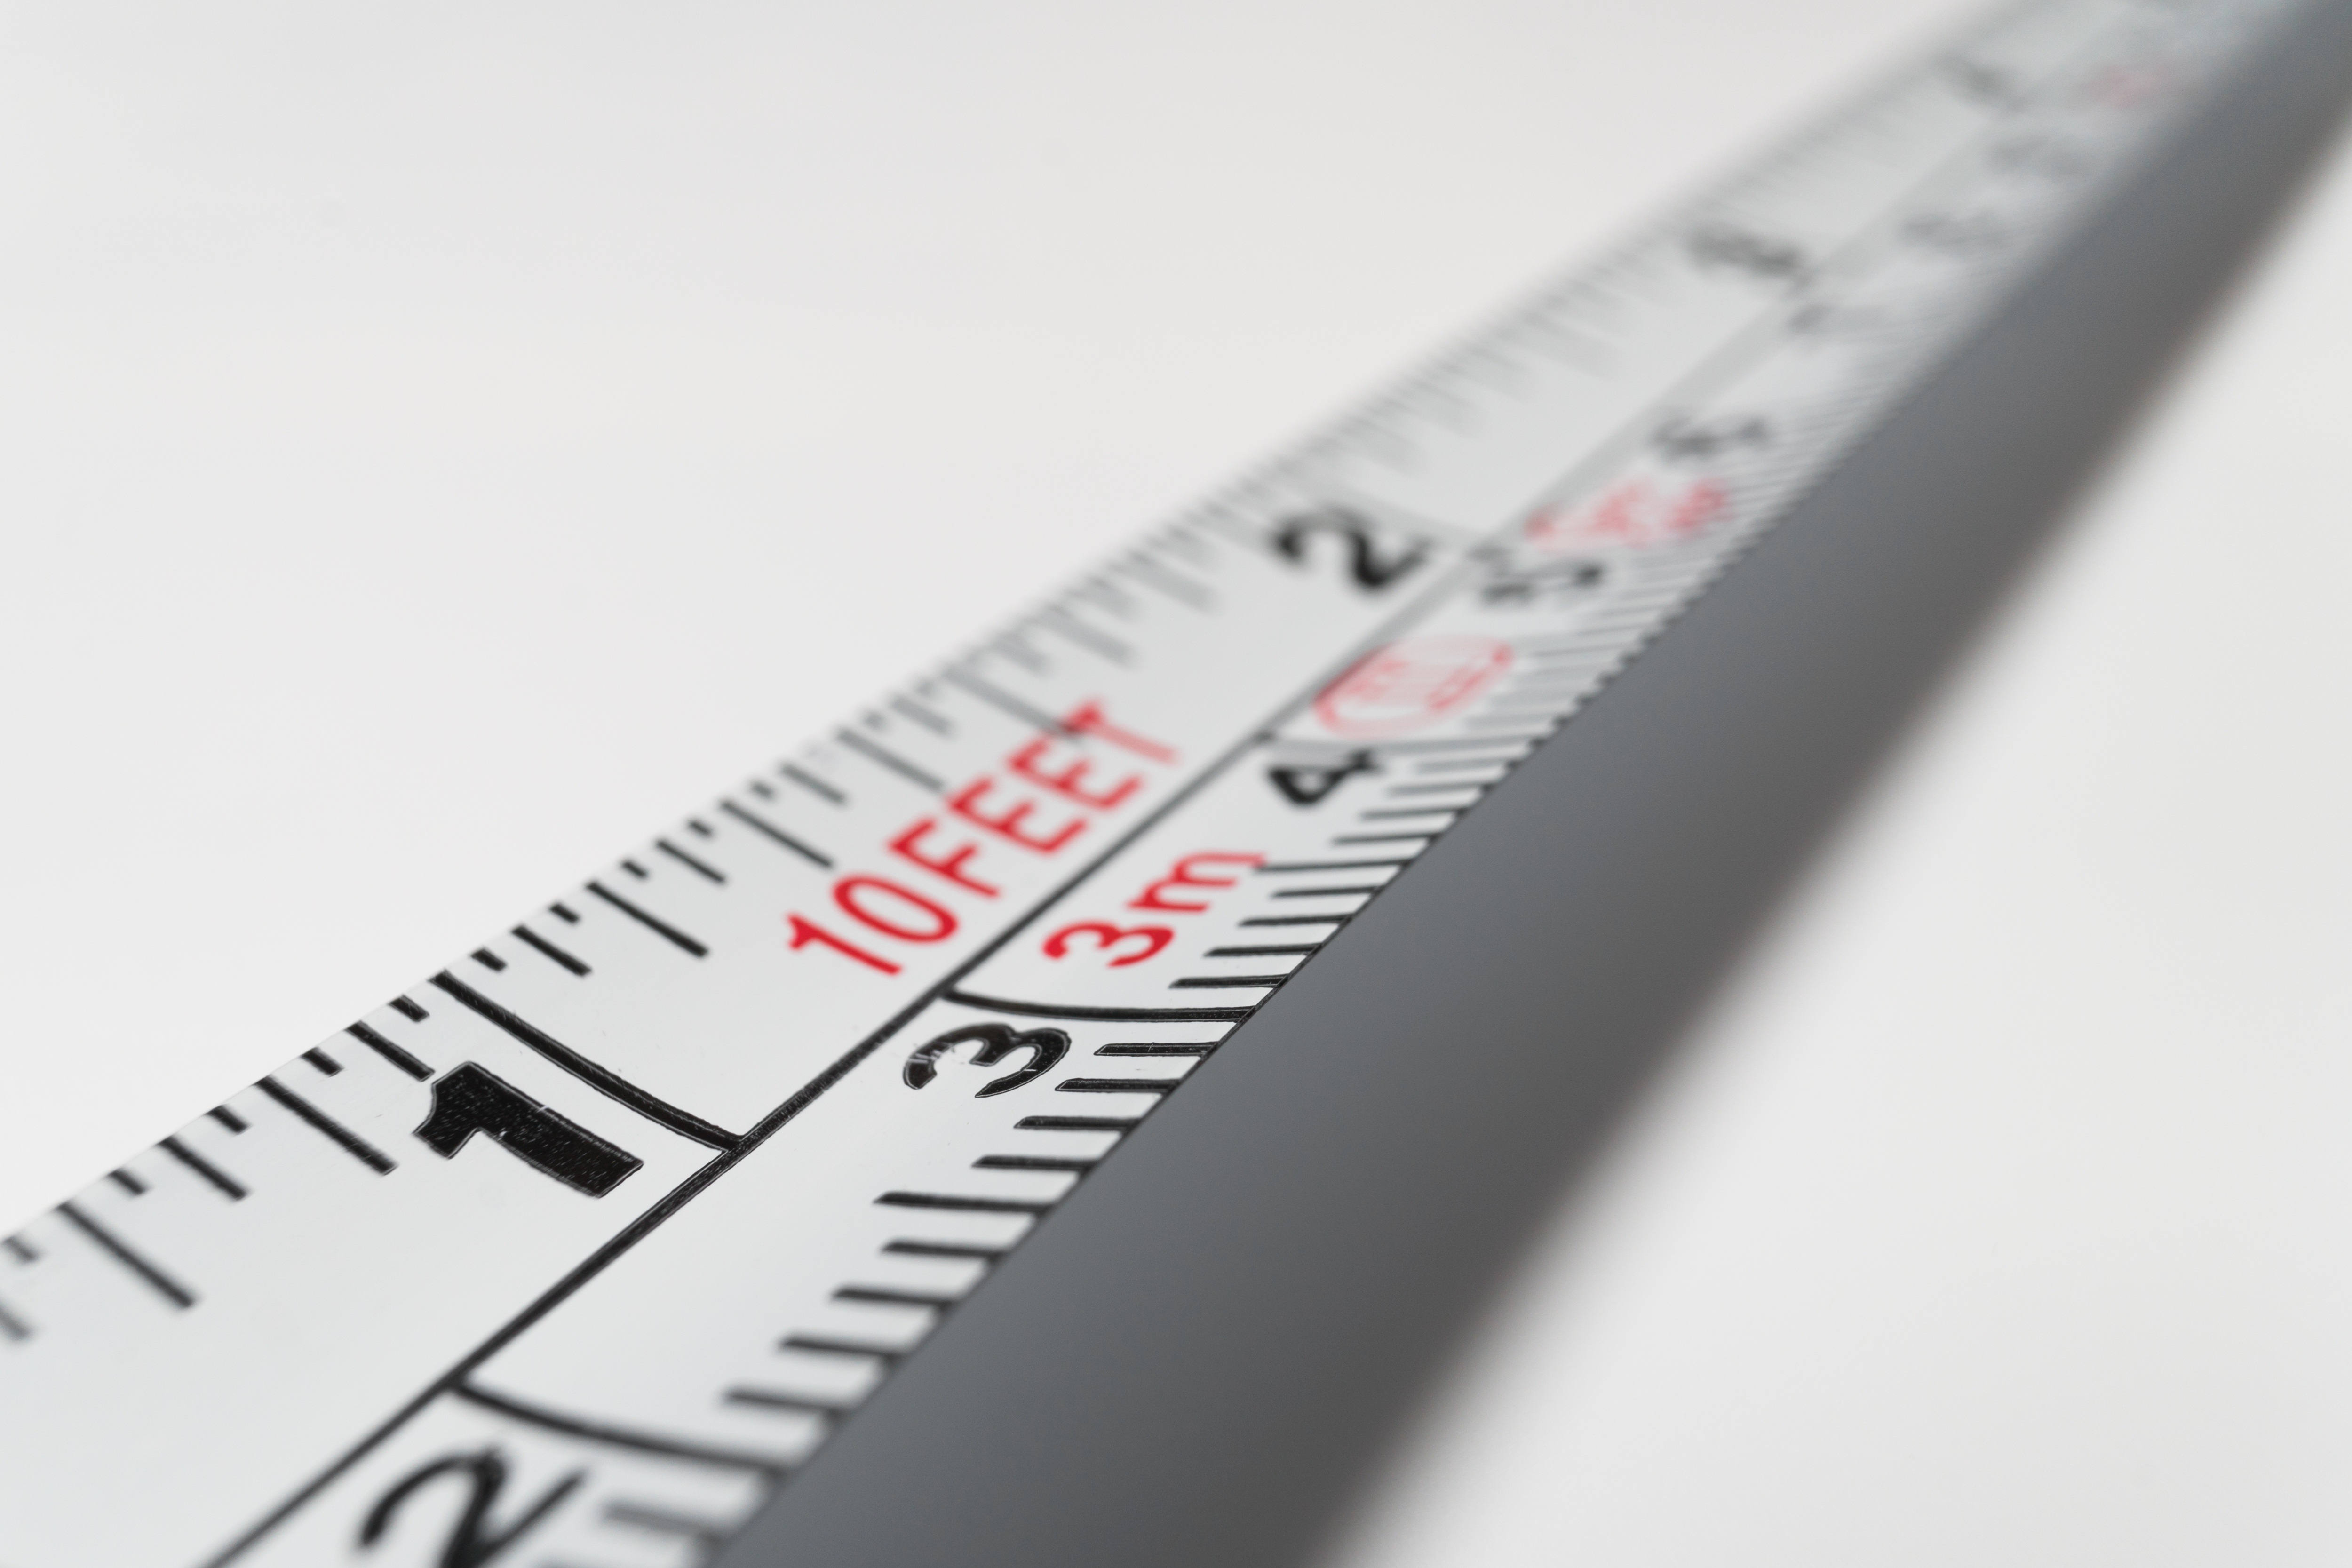
work, white, feet, tool, line, distance, red, equipment, meter, foot, instrument, measure, ruler, black, scale, measurement, brand, font, long, numbers, size, tape, tape measure, precision, slim, handy, check, length, accuracy, measuring, evaluation, measuring tape, inch, improvement, precise, investigate, inches, millimeter, centimeter, measuring instrument